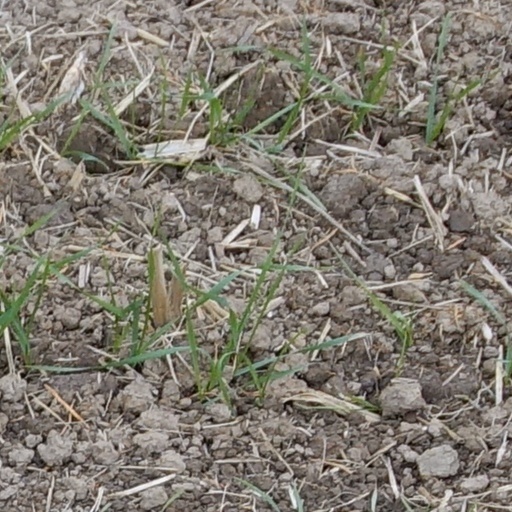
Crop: wheat